An Economic and Social History of Europe

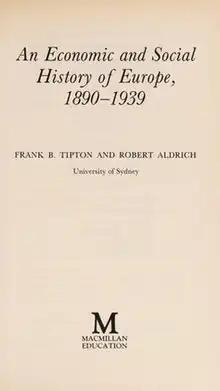

An Economic and Social History of Europe is a two-volume book by Robert Aldrich and Frank Tipton. The first volume deals with the period 1890-1939 and the second from 1939 to the present.